Feudal barony of Dunster

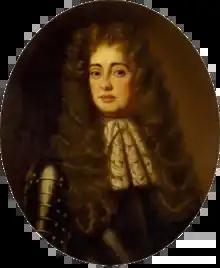
Colonel Francis Luttrell

Thomas Luttrell (1583–1644), son by his father's first wife Joan Stucley, MP for Minehead 1625, Sheriff of Somerset 1631. He attended Lincoln College, Oxford (BA 1599) and entered Lincoln's Inn in 1604. In his religious sympathies he was a Puritan and during the Civil War he garrisoned Dunster Castle against the king. He was eventually forced to surrender it to the Marquess of Hertford. In 1621 he married Jane Popham (died 1668), daughter of Sir Francis Popham (c. 1573 – 1644), MP, of Wellington, Somerset and Littlecote, Wiltshire, only son of Sir John Popham(1531–1607), Speaker of the House of Commons, Attorney General and Lord Chief Justice of England. The arms of Popham ("Argent, on a chief gules two stag's heads cabossed or") are displayed on the top right of the monument in Dunster Church to his grandfather Thomas Luttrell (died 1571). He built a new harbour at Minehead at his own expense. He had one daughter and four sons, including George Luttrell (died 1655), his eldest son and heir, Francis Luttrell (1628–1666), 2nd son and heir to his brother, and Alexander Luttrell, a younger son whom for the Long Parliament he successfully nominated, together with his father-in-law Sir Francis Popham, as MP's for the Luttrell pocket borough of Minehead. His portrait survives at Dunster Castle.